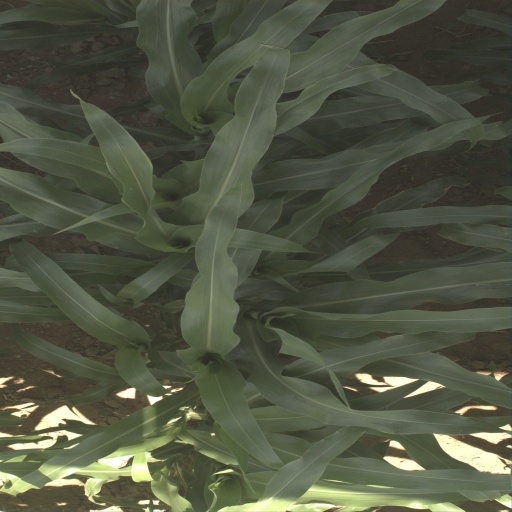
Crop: sorghum